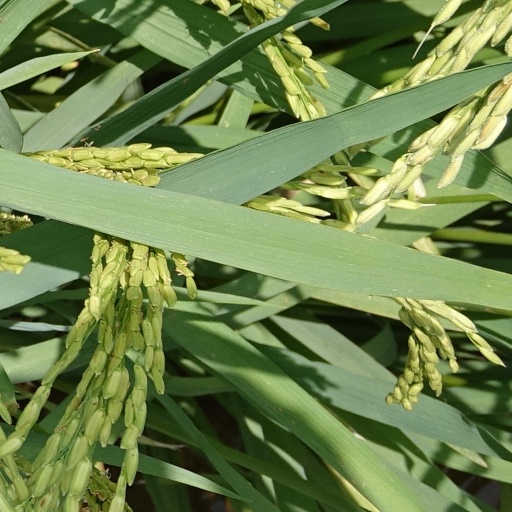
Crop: rice